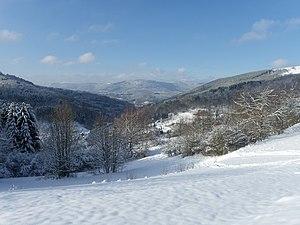
Pris juste au dessus de Waldersbach (Fouday est en face)
Waldersbach est une commune française, située à 500 m d'altitude dans le département du Bas-Rhin, en région Grand Est.